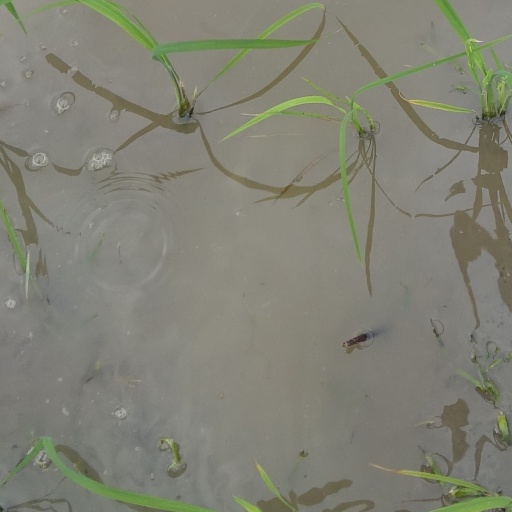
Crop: rice